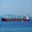
Label: ship